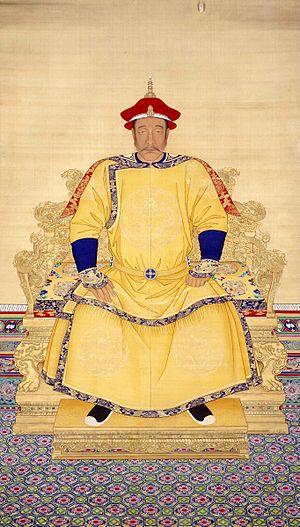
D'origine mandchoue, Nurhachi réalisa l'unité des tribus Jurchen et fonda la dynastie des Jīn postérieurs. Celle-ci devait devenir ensuite la dynastie Qing, la dernière dynastie impériale chinoise.
La Dynastie des Jin postérieurs est une dynastie toungouse Jürchen tardive, qui est dirigée par les Khan/empereurs Nurhachi et Huang Taiji.
La dynastie Qing, d'origine mandchoue, est la dernière dynastie impériale à avoir régné sur la Chine, de 1644 à 1912. Elle a succédé à la dernière dynastie ethniquement chinoise, la dynastie Ming. En rébellion ouverte contre les Ming dès 1616, les Mandchous prirent progressivement le pouvoir dans l'ensemble de la Chine, prenant Pékin en 1644 et instaurant un nouveau régime politique, l'empire du Grand Qing. La Chine ne fut totalement sous leur autorité qu'en 1683.